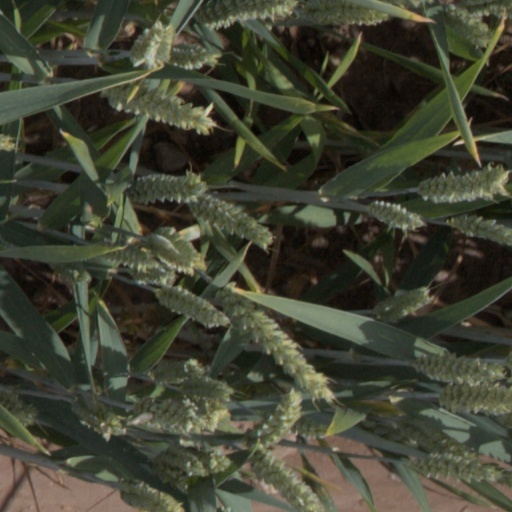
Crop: wheat